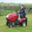
Label: lawn_mower